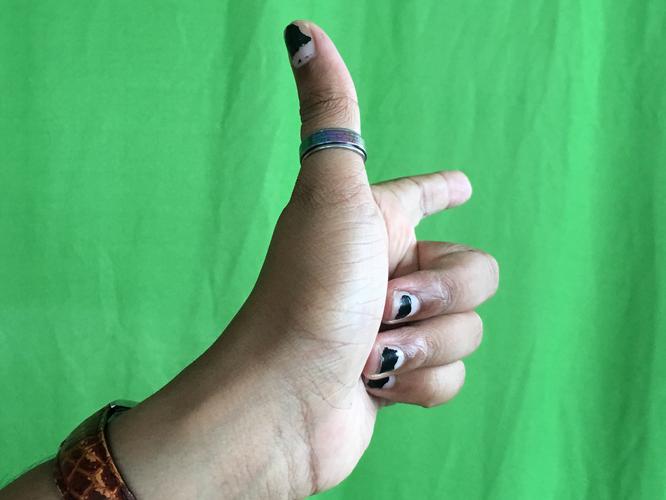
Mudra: Chandrakala
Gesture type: single_hand